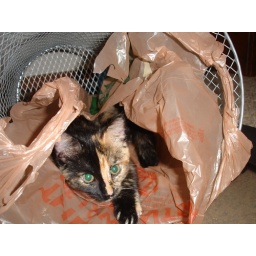
rolling around in a round garbage can with a plastic bag liner is not very stealth!